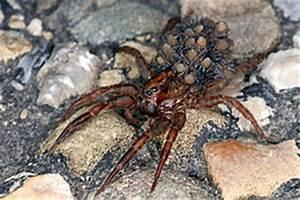
spider